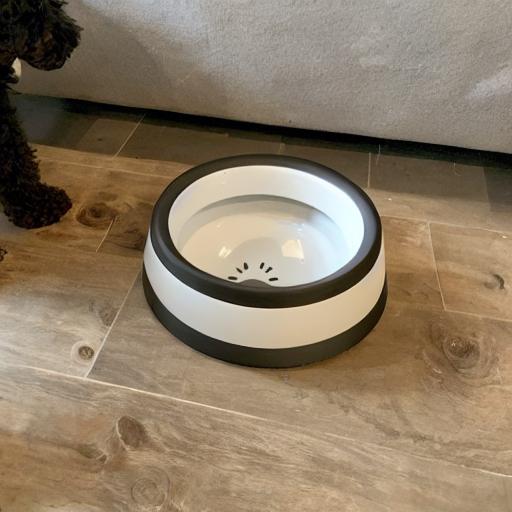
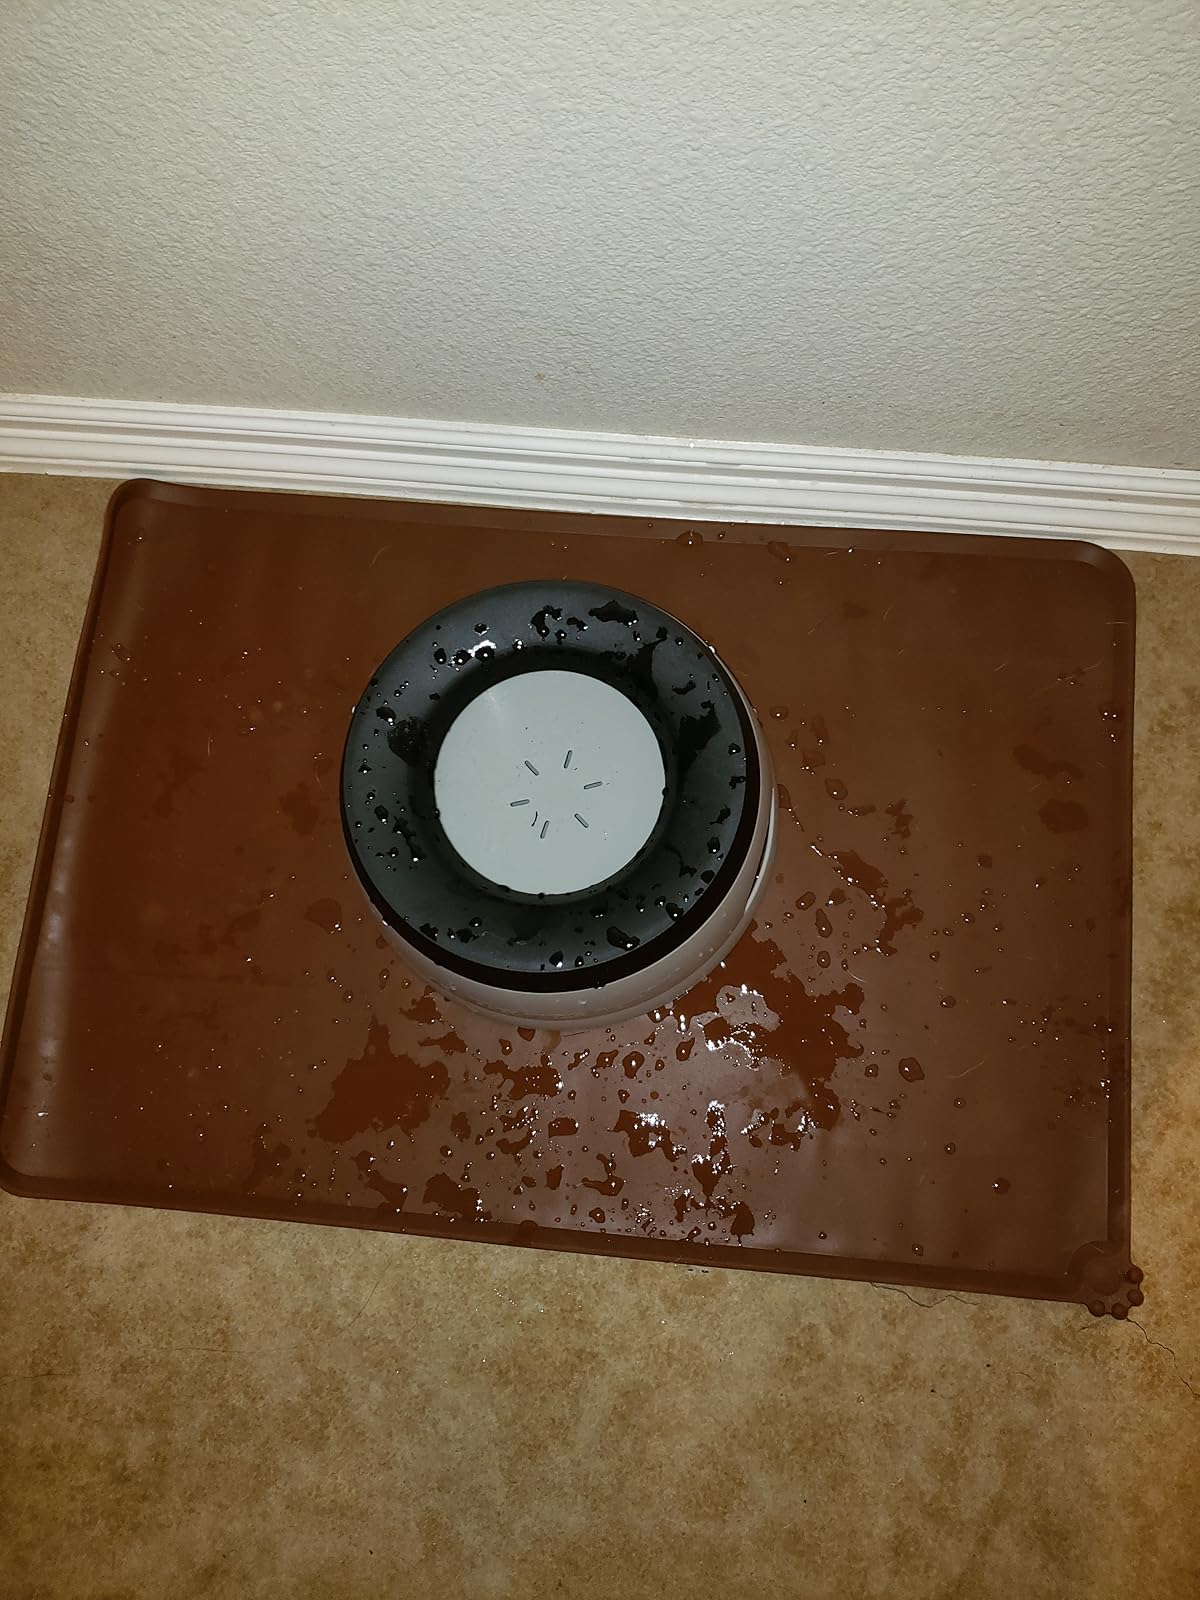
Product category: items_bowl
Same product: no